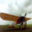
Label: airplane